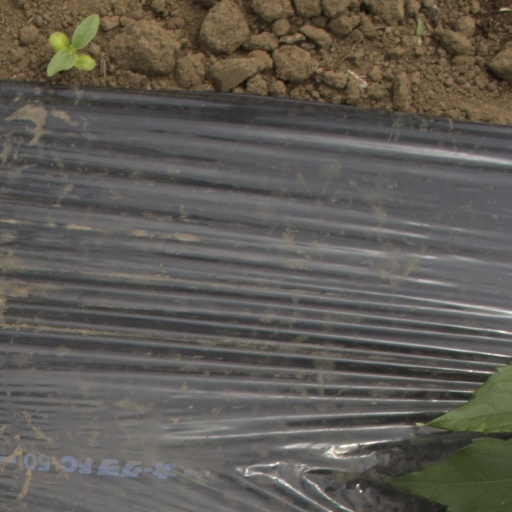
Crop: Jerusalem artichoke